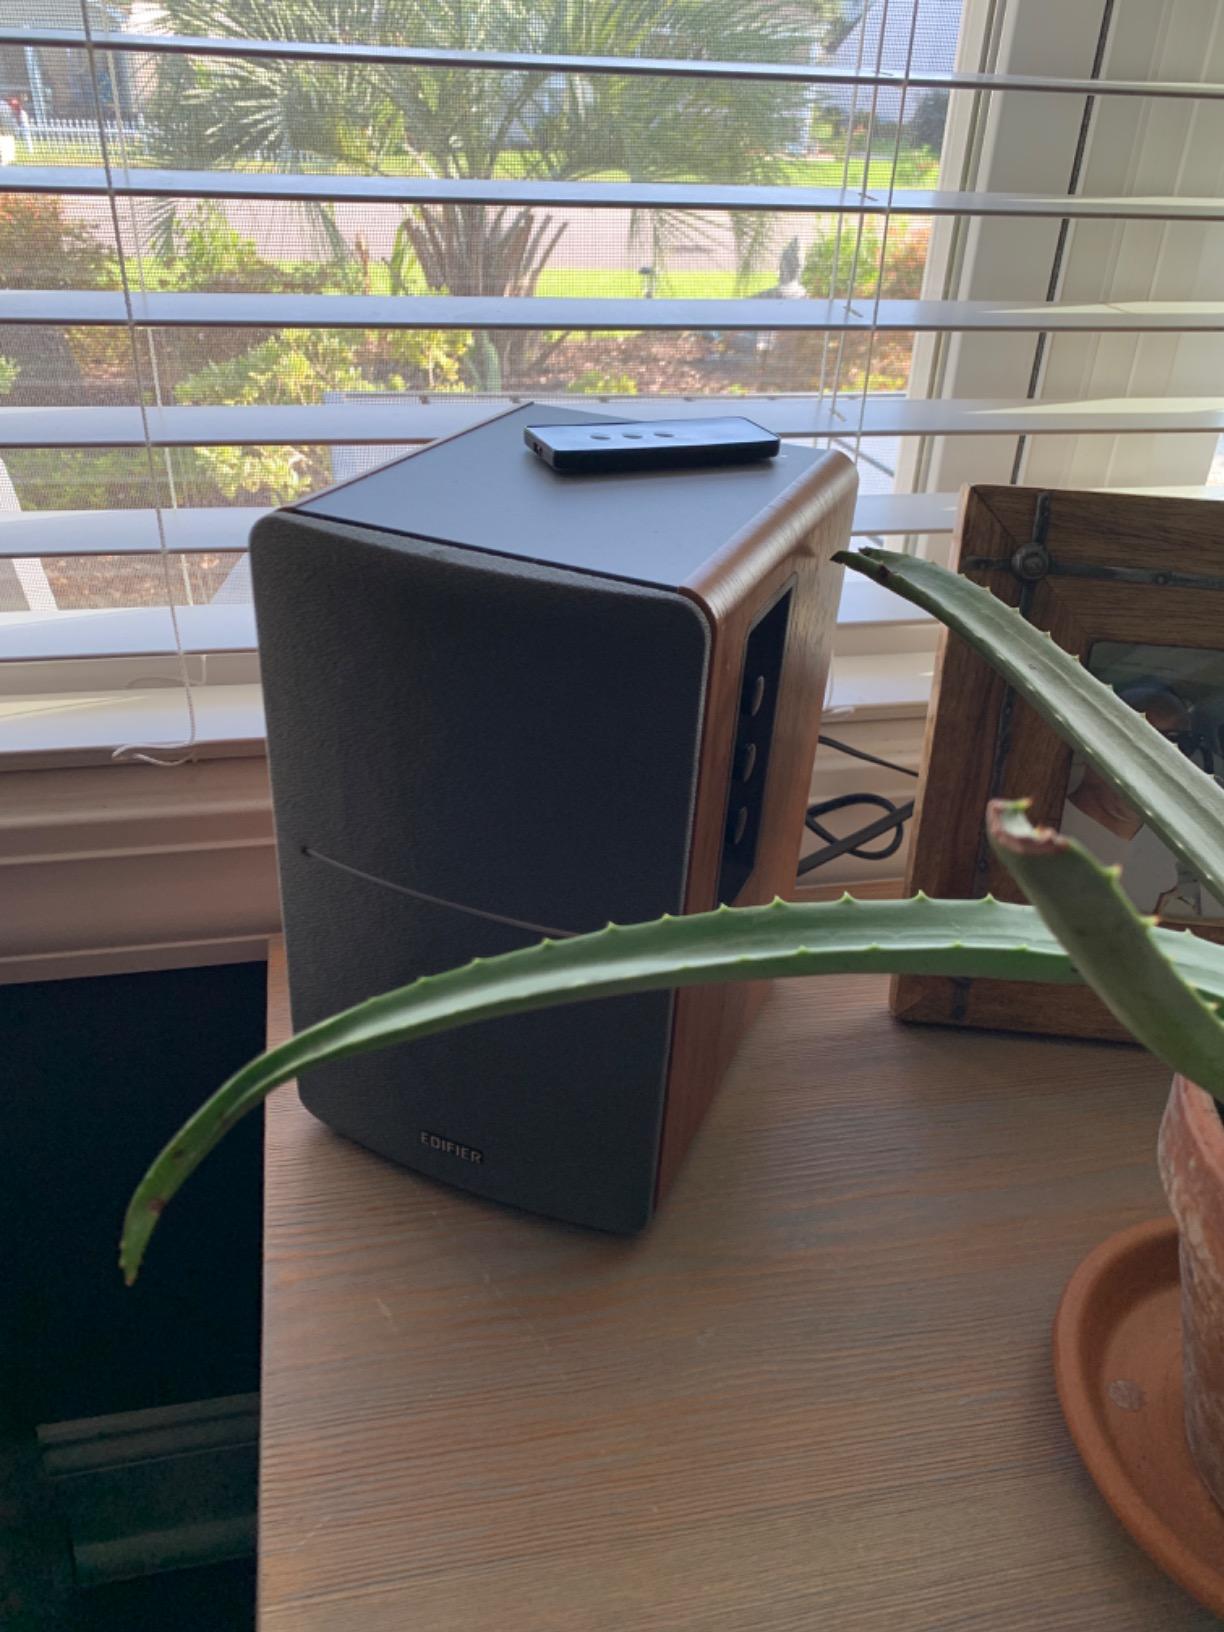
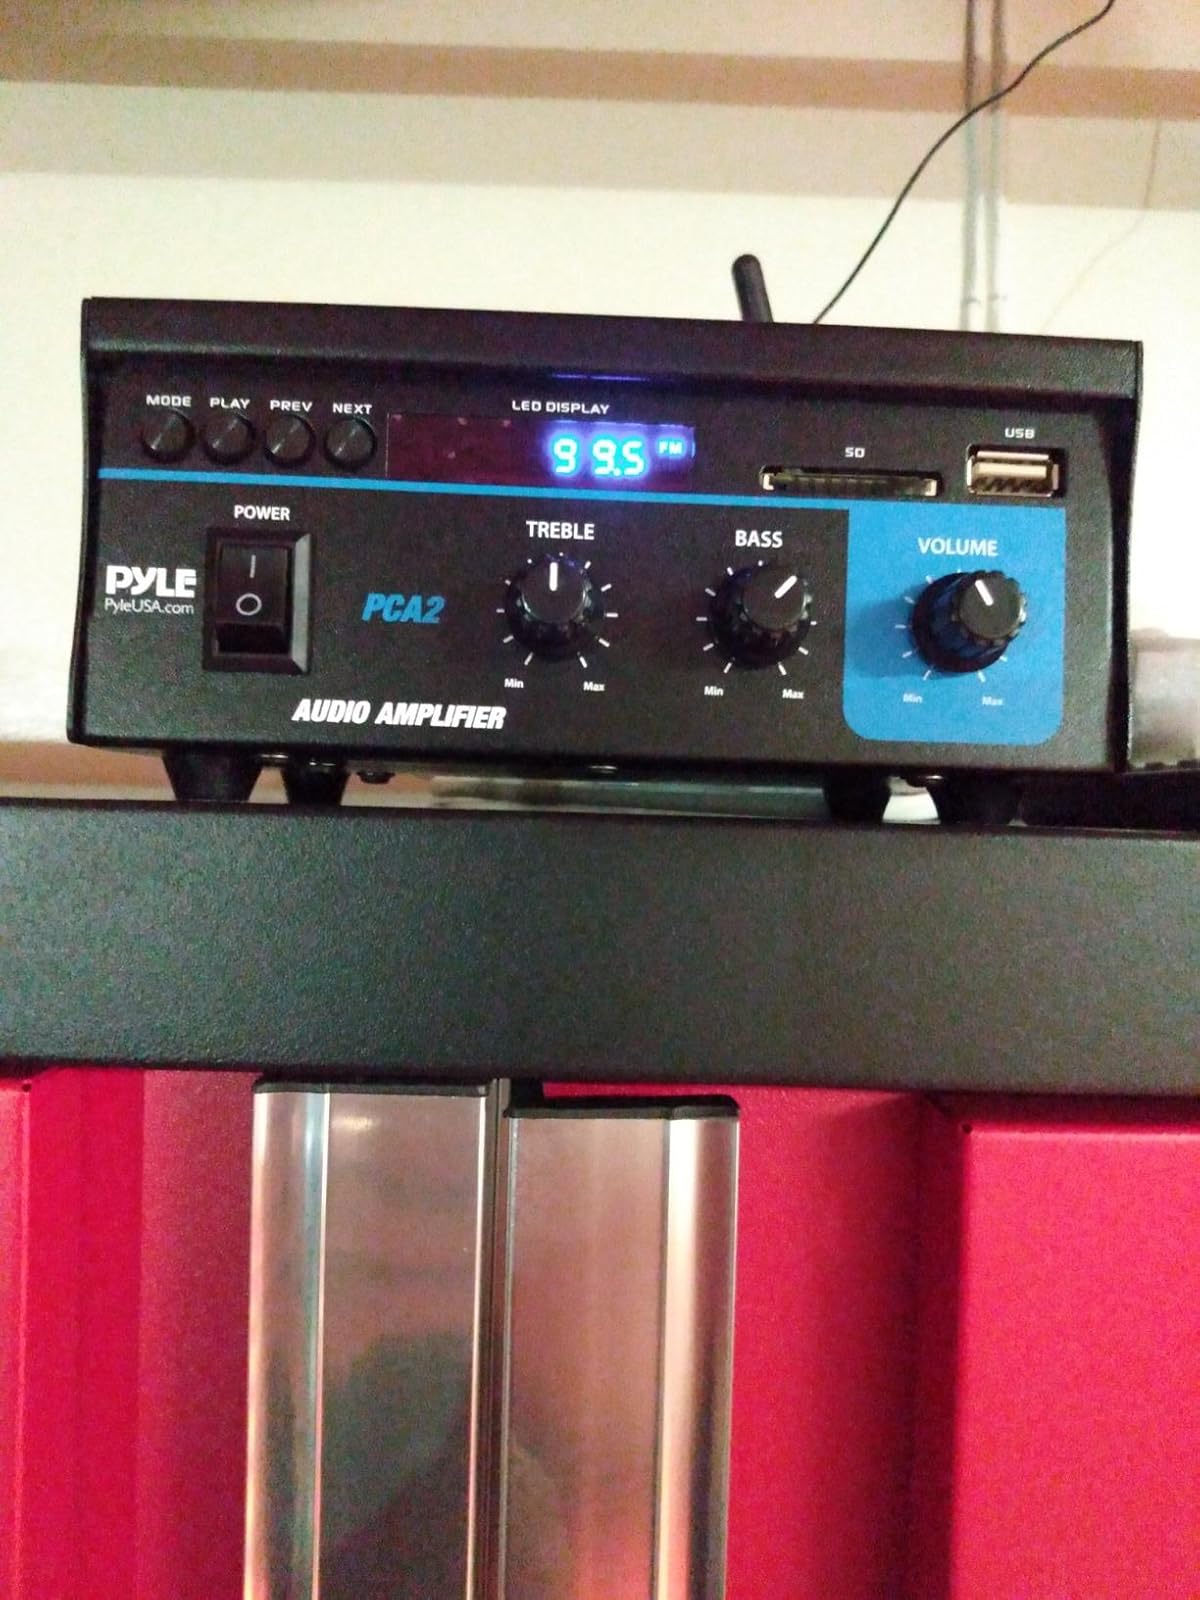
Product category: speaker
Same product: no